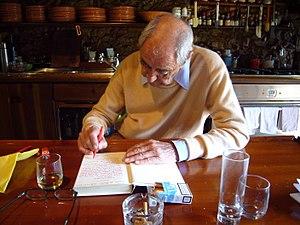
Le Comte Giannino "Gianni" Marzotto, dit le Conte Volante, est un ancien pilote italien de course automobile, qui courut principalement sur Ferrari au début des années 1950.